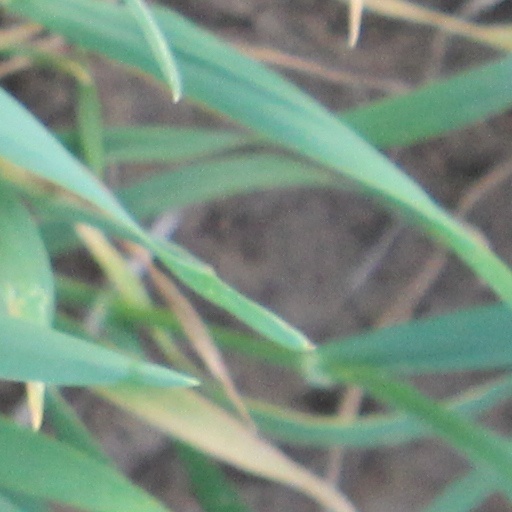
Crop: wheat